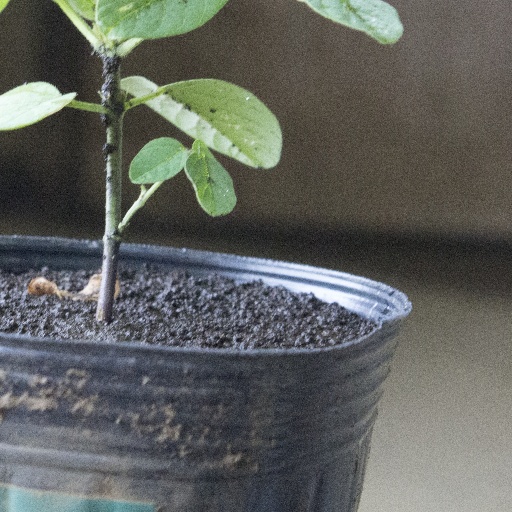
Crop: soybean